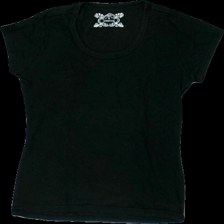
View: front
Type: T-shirt
Category: Ladies
Brand: Not in the list
Brand text on label: Chaloc
Colors: Black
Material: 100% cotton
Cut: Regular
Size: S
Season: All
Damage location: top left
Price range: <50
Recommended usage: Reuse
Description: svart t-shirt